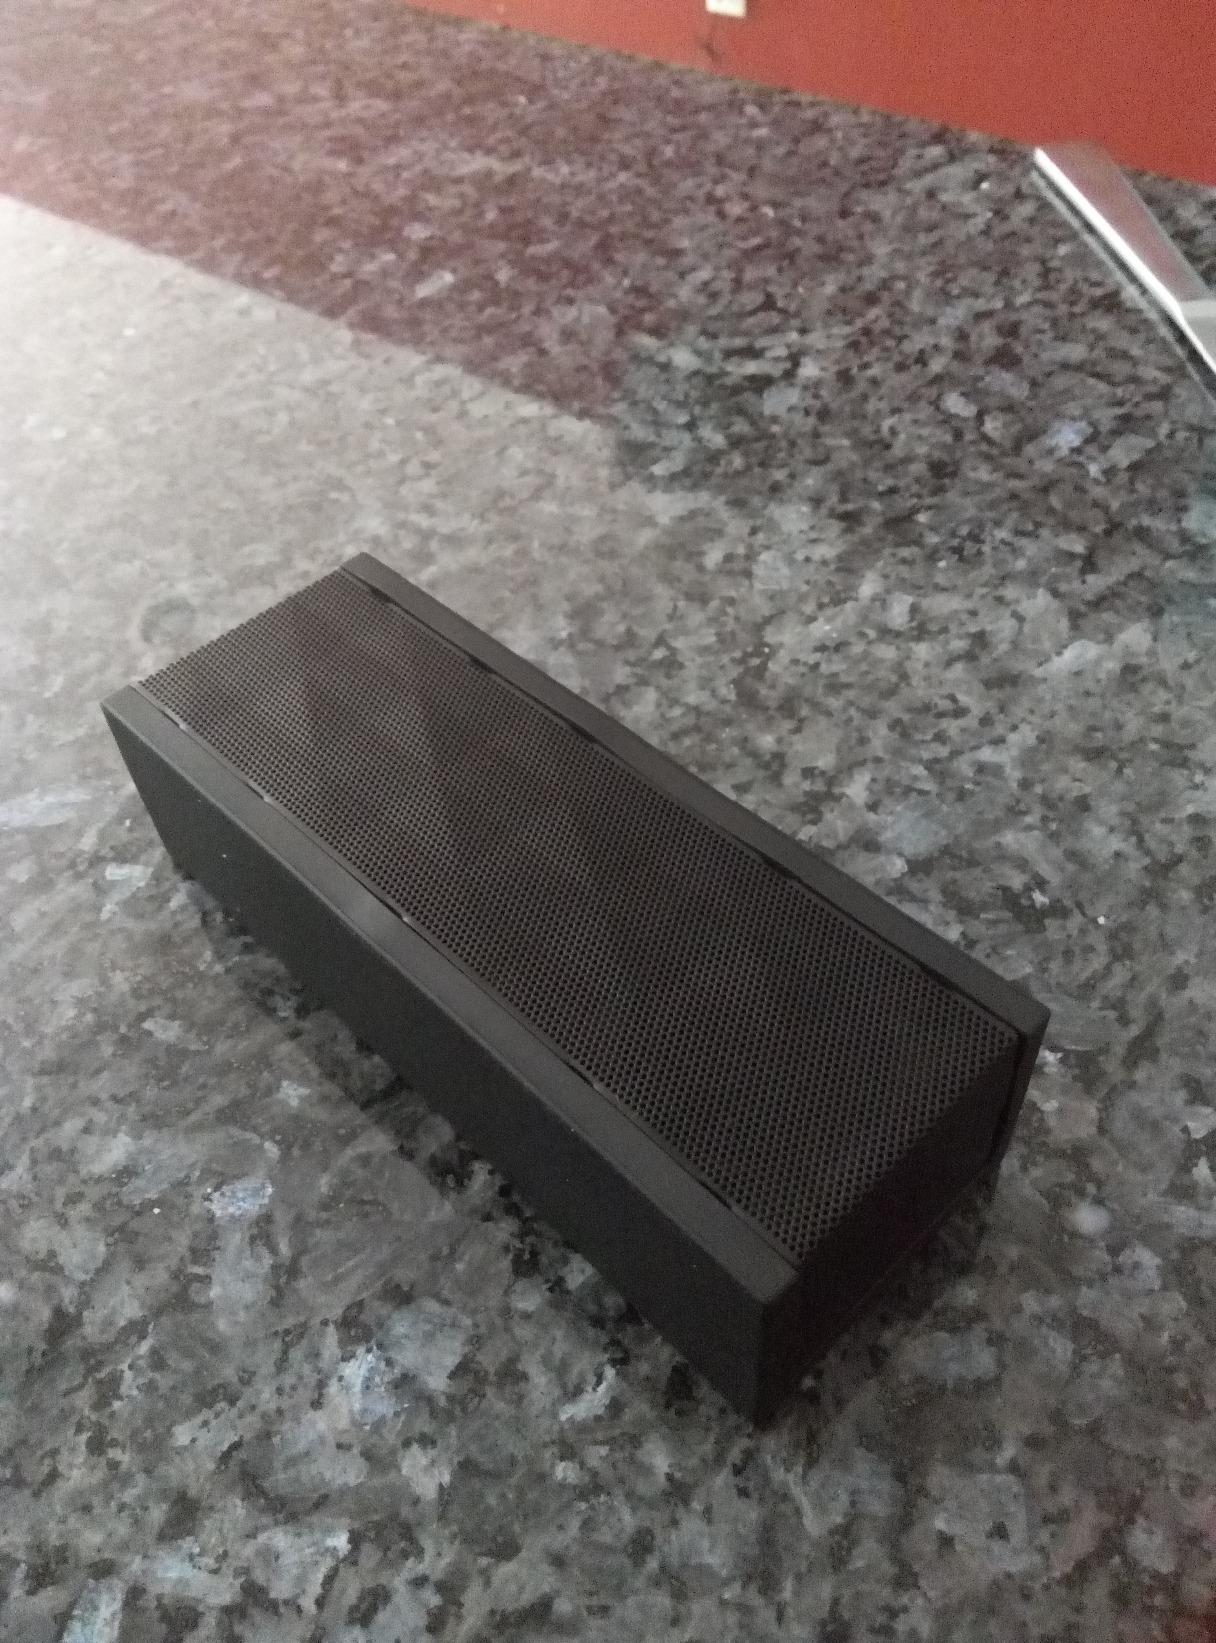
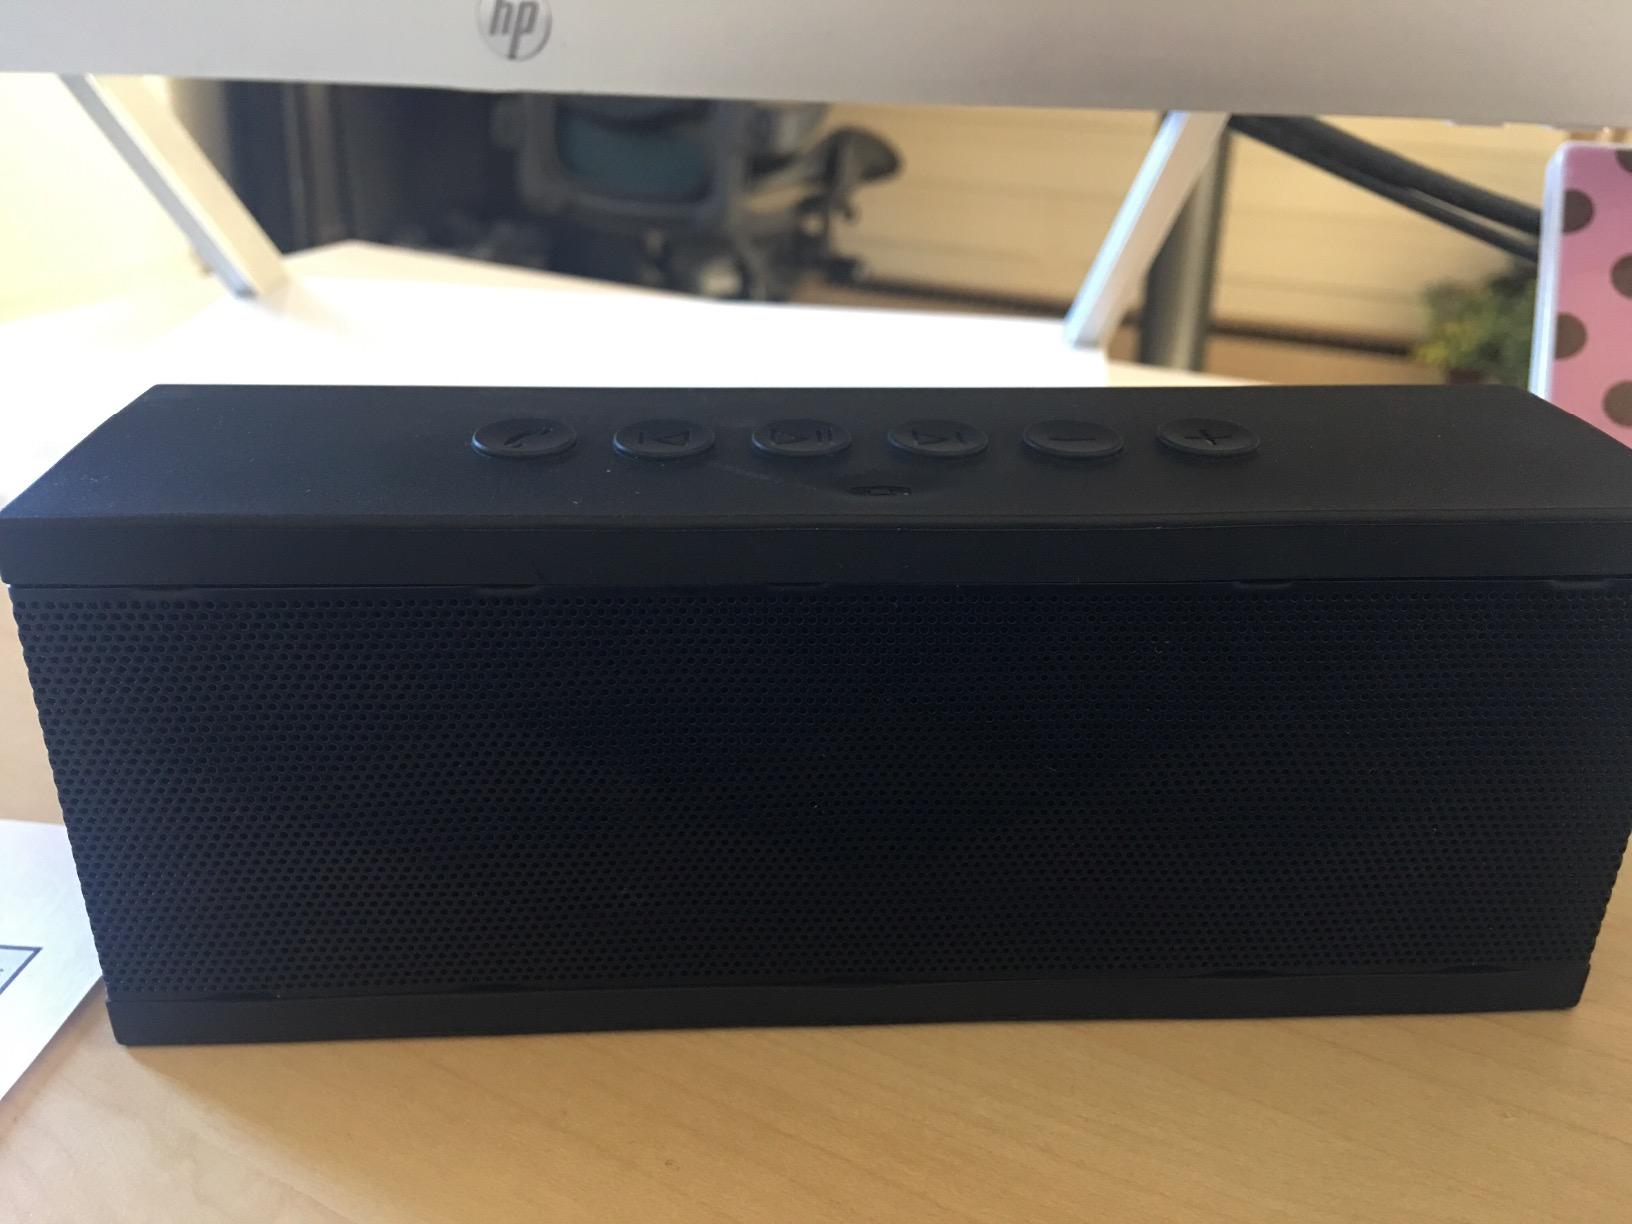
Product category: speaker
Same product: yes